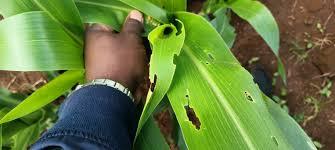
Mkono wa mwanadamu umeshika majani ya mmea wa mahindi. Majani haya ni ya kijani kibichi na yanaonekana kuwa yamevamiwa na kuliwa na viwavi.